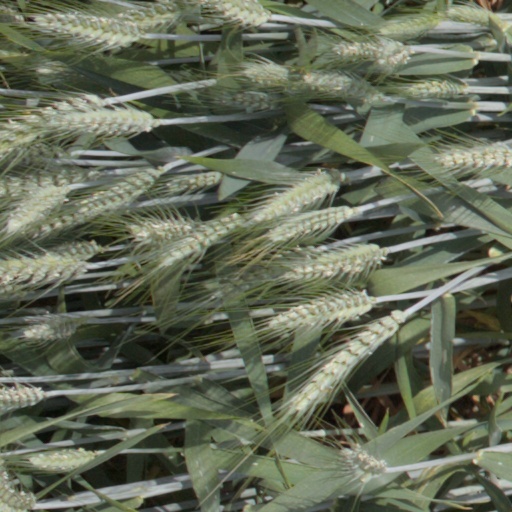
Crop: wheat